Caron Wheeler

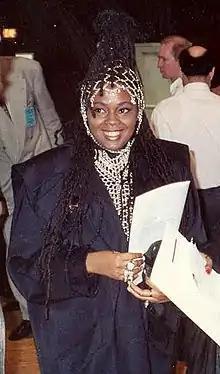
Wheeler at the 1990 Grammy Awards

Caron Melina Wheeler (born 19 January 1963) is a British singer, songwriter, record producer and musician. Born and raised in London, she performed in various singing competitions as a teenager and began her recording career as one of the founding members of Brown Sugar. She was also one of the founding members of the female backing vocalist group Afrodiziak. She officially rose to fame in the late 1980s as the lead singer of R&B group Soul II Soul. Managed by her bandmate, Jazzie B, the group became one of London's best-selling groups in the 1990s. Their debut album, "Club Classics Vol. One" (1989), which established them as a global success worldwide, earned two Grammy Awards and featured the UK and Billboard number-one singles "Keep Movin'" and "Back to Life (However Do You Want Me)".